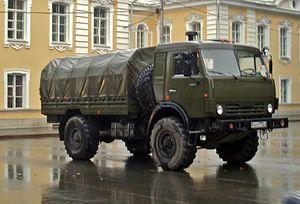
Véhicule militaire KAMAZ-43501 Русский: Военный грузовик КАМАЗ-43501 на «Фонтаниане» в Петергоф
KamAZ, est une entreprise russe fondée en 1969 et spécialisée dans la fabrication de camions, autobus et moteurs diesel. KamAZ a produit 38 192 véhicules en 2017, 11% de plus qu'en 2016.